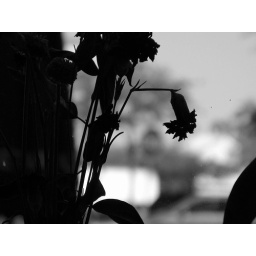
flower in window 2